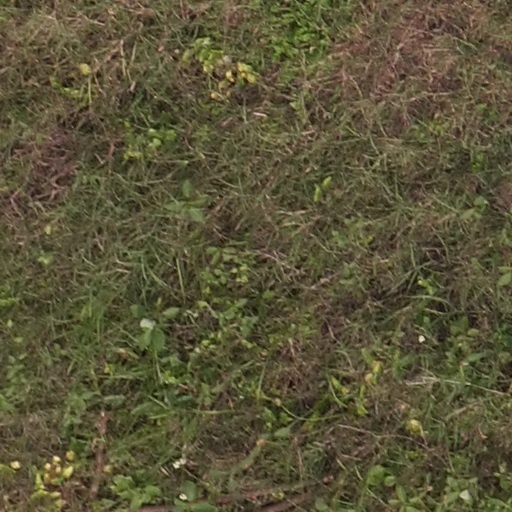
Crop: maize; corn